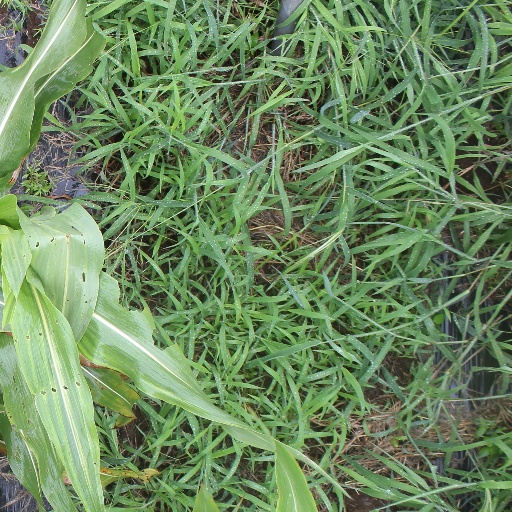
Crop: sorghum